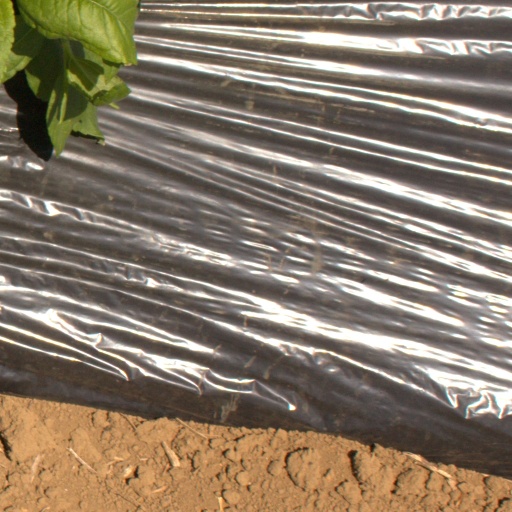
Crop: Jerusalem artichoke